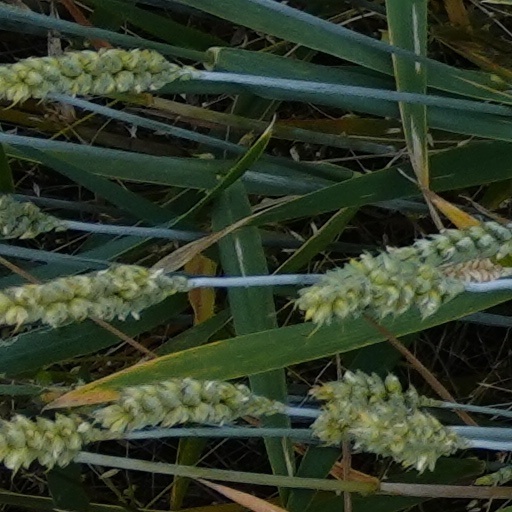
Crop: wheat